Arbon

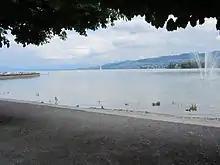
View from Arbon to the Lake of Constance

In the winter, ponds and the lake slowly freeze. In 1963, Lake Constance froze over, something that only happens about every 100 years.